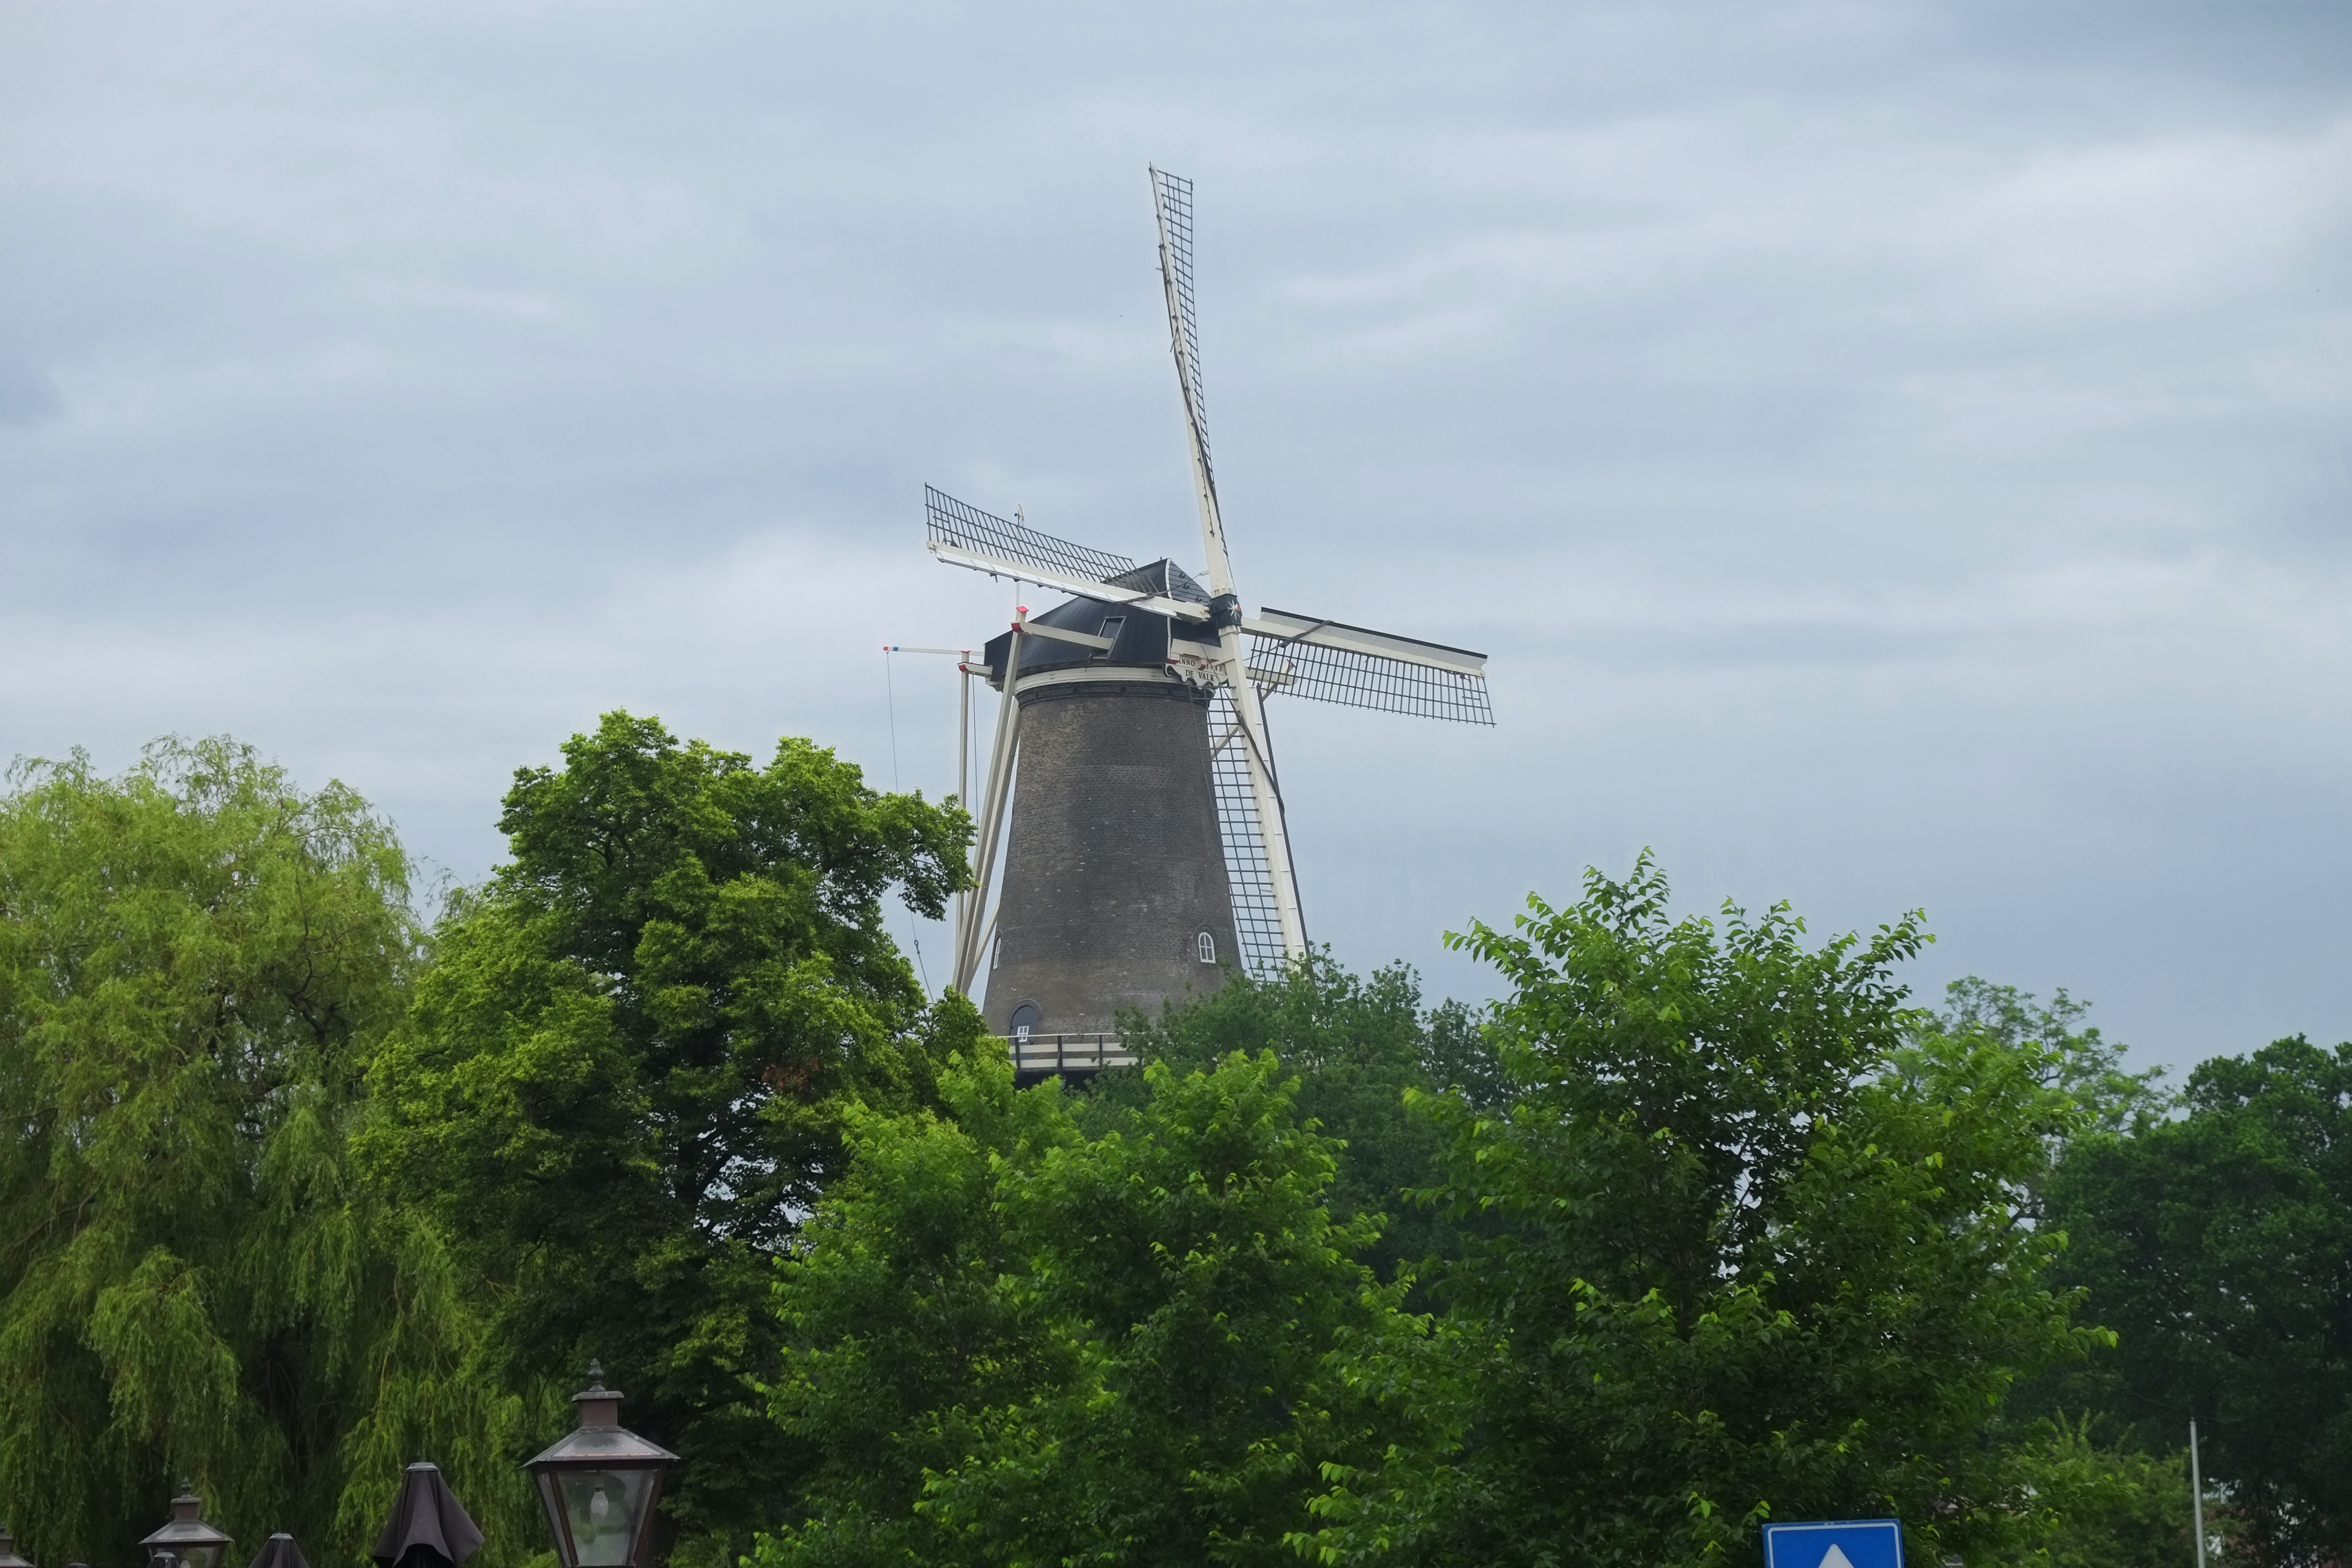
street, windmill, wind, building, urban, travel, fujifilm, tower, machine, netherlands, leiden, mill, fuji, fujix, fujixe1